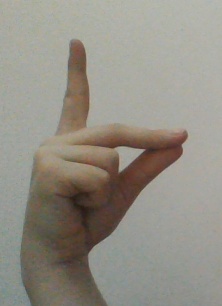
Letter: ta